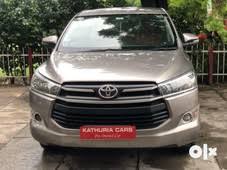
Label: noambulance